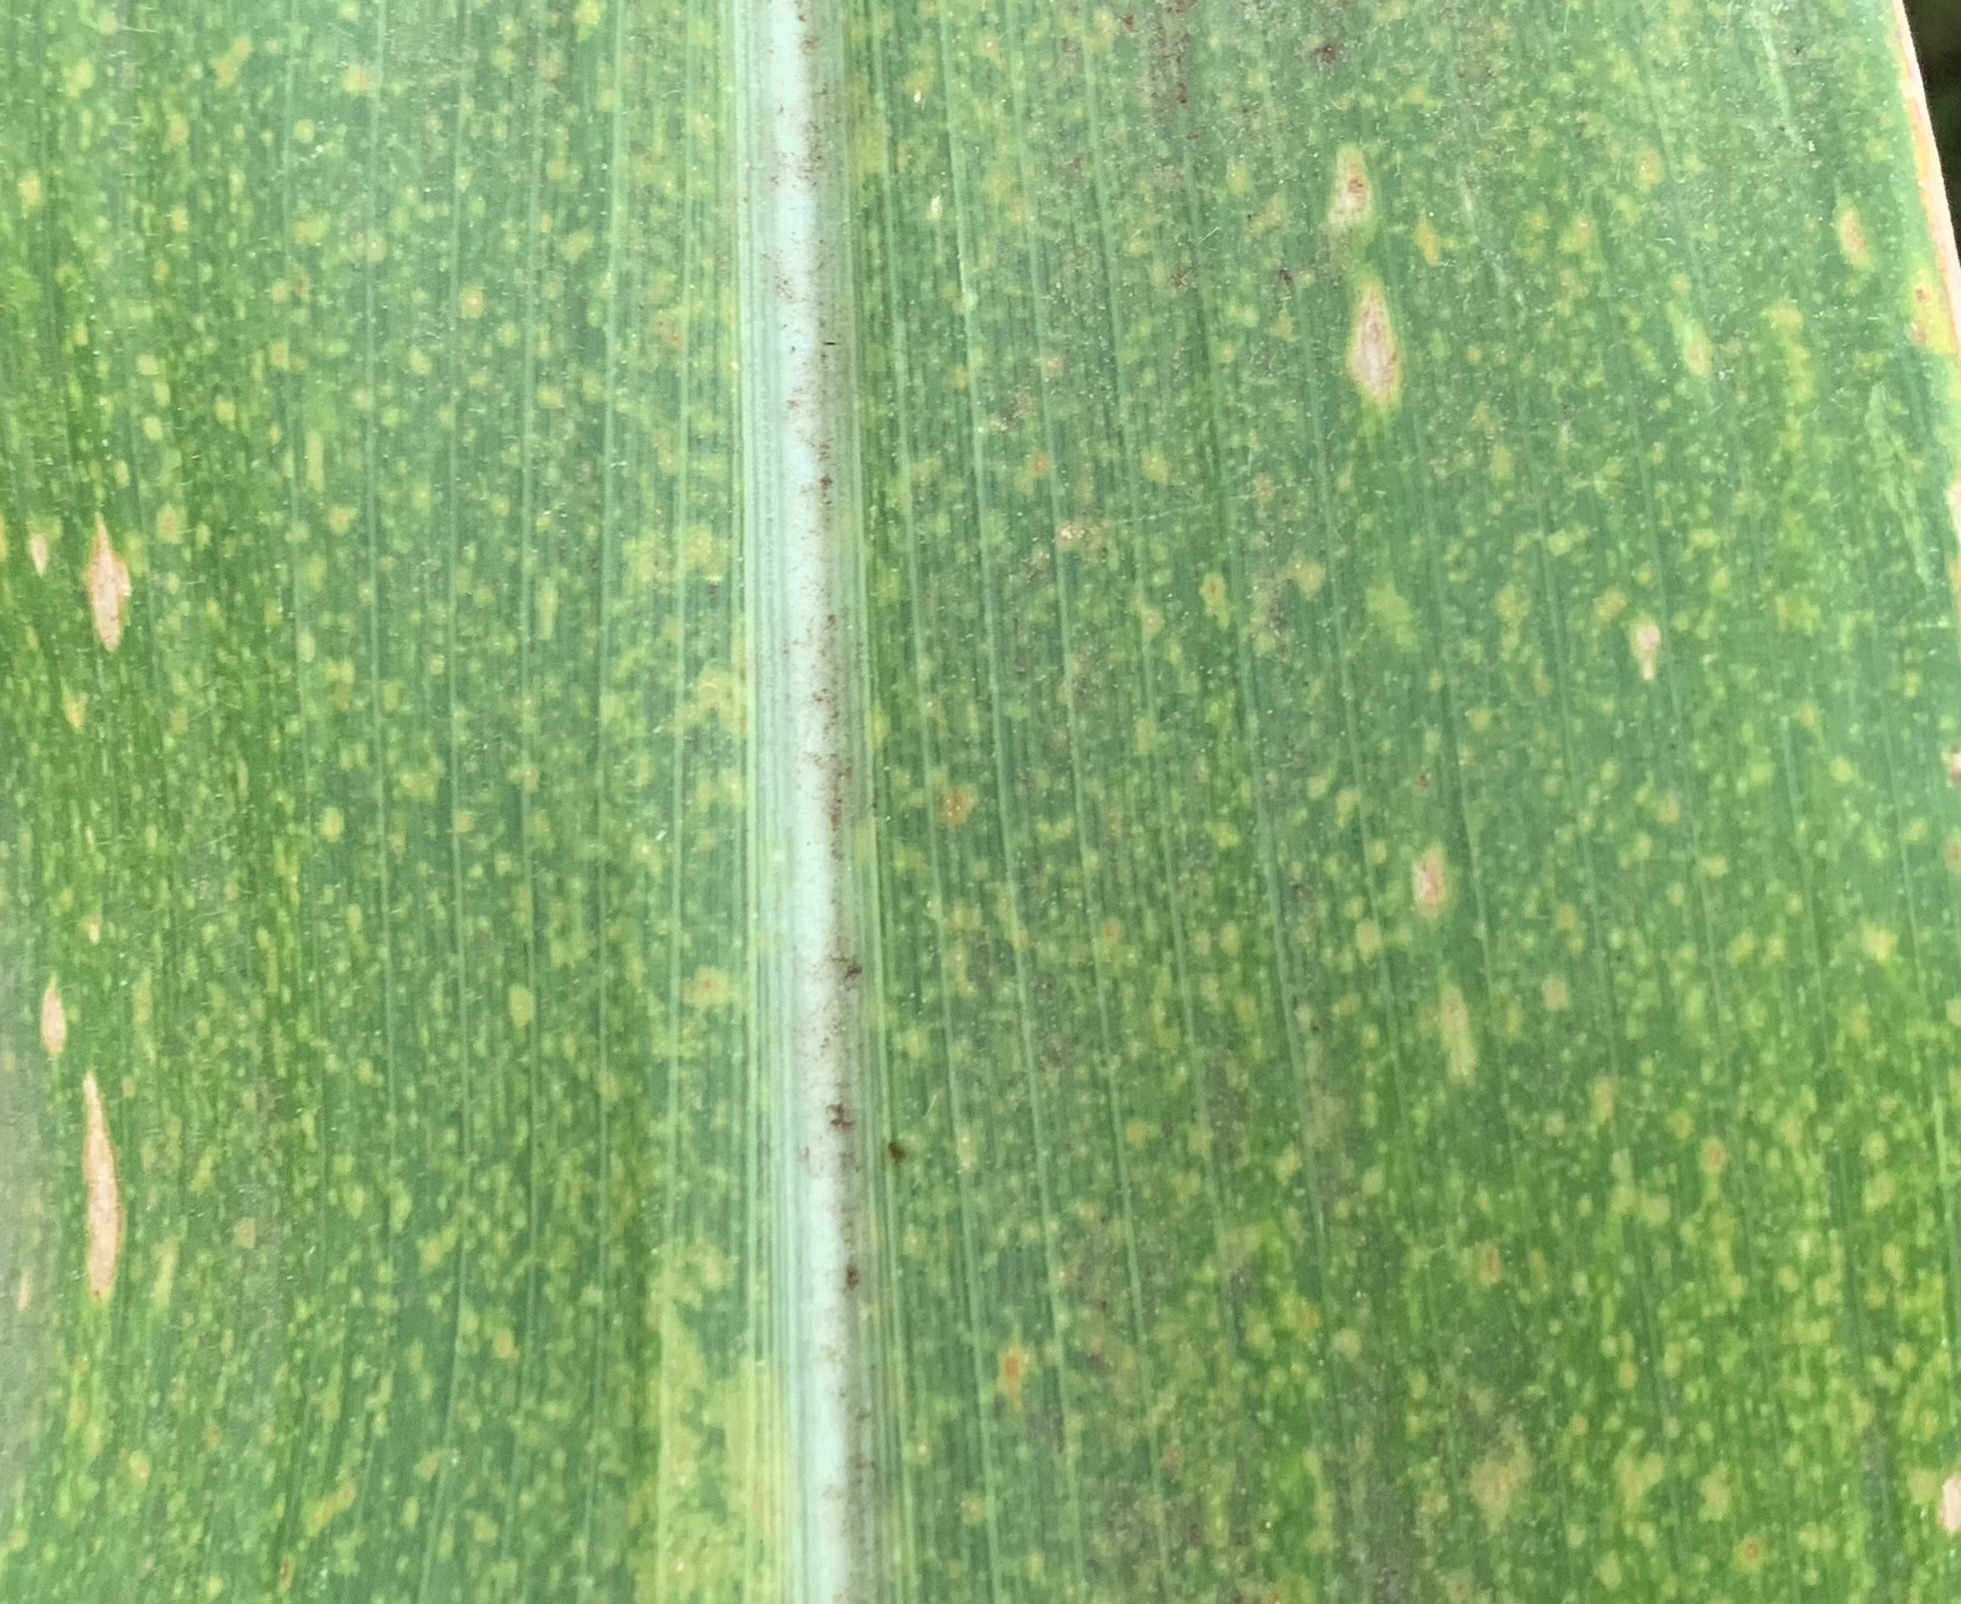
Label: MLN